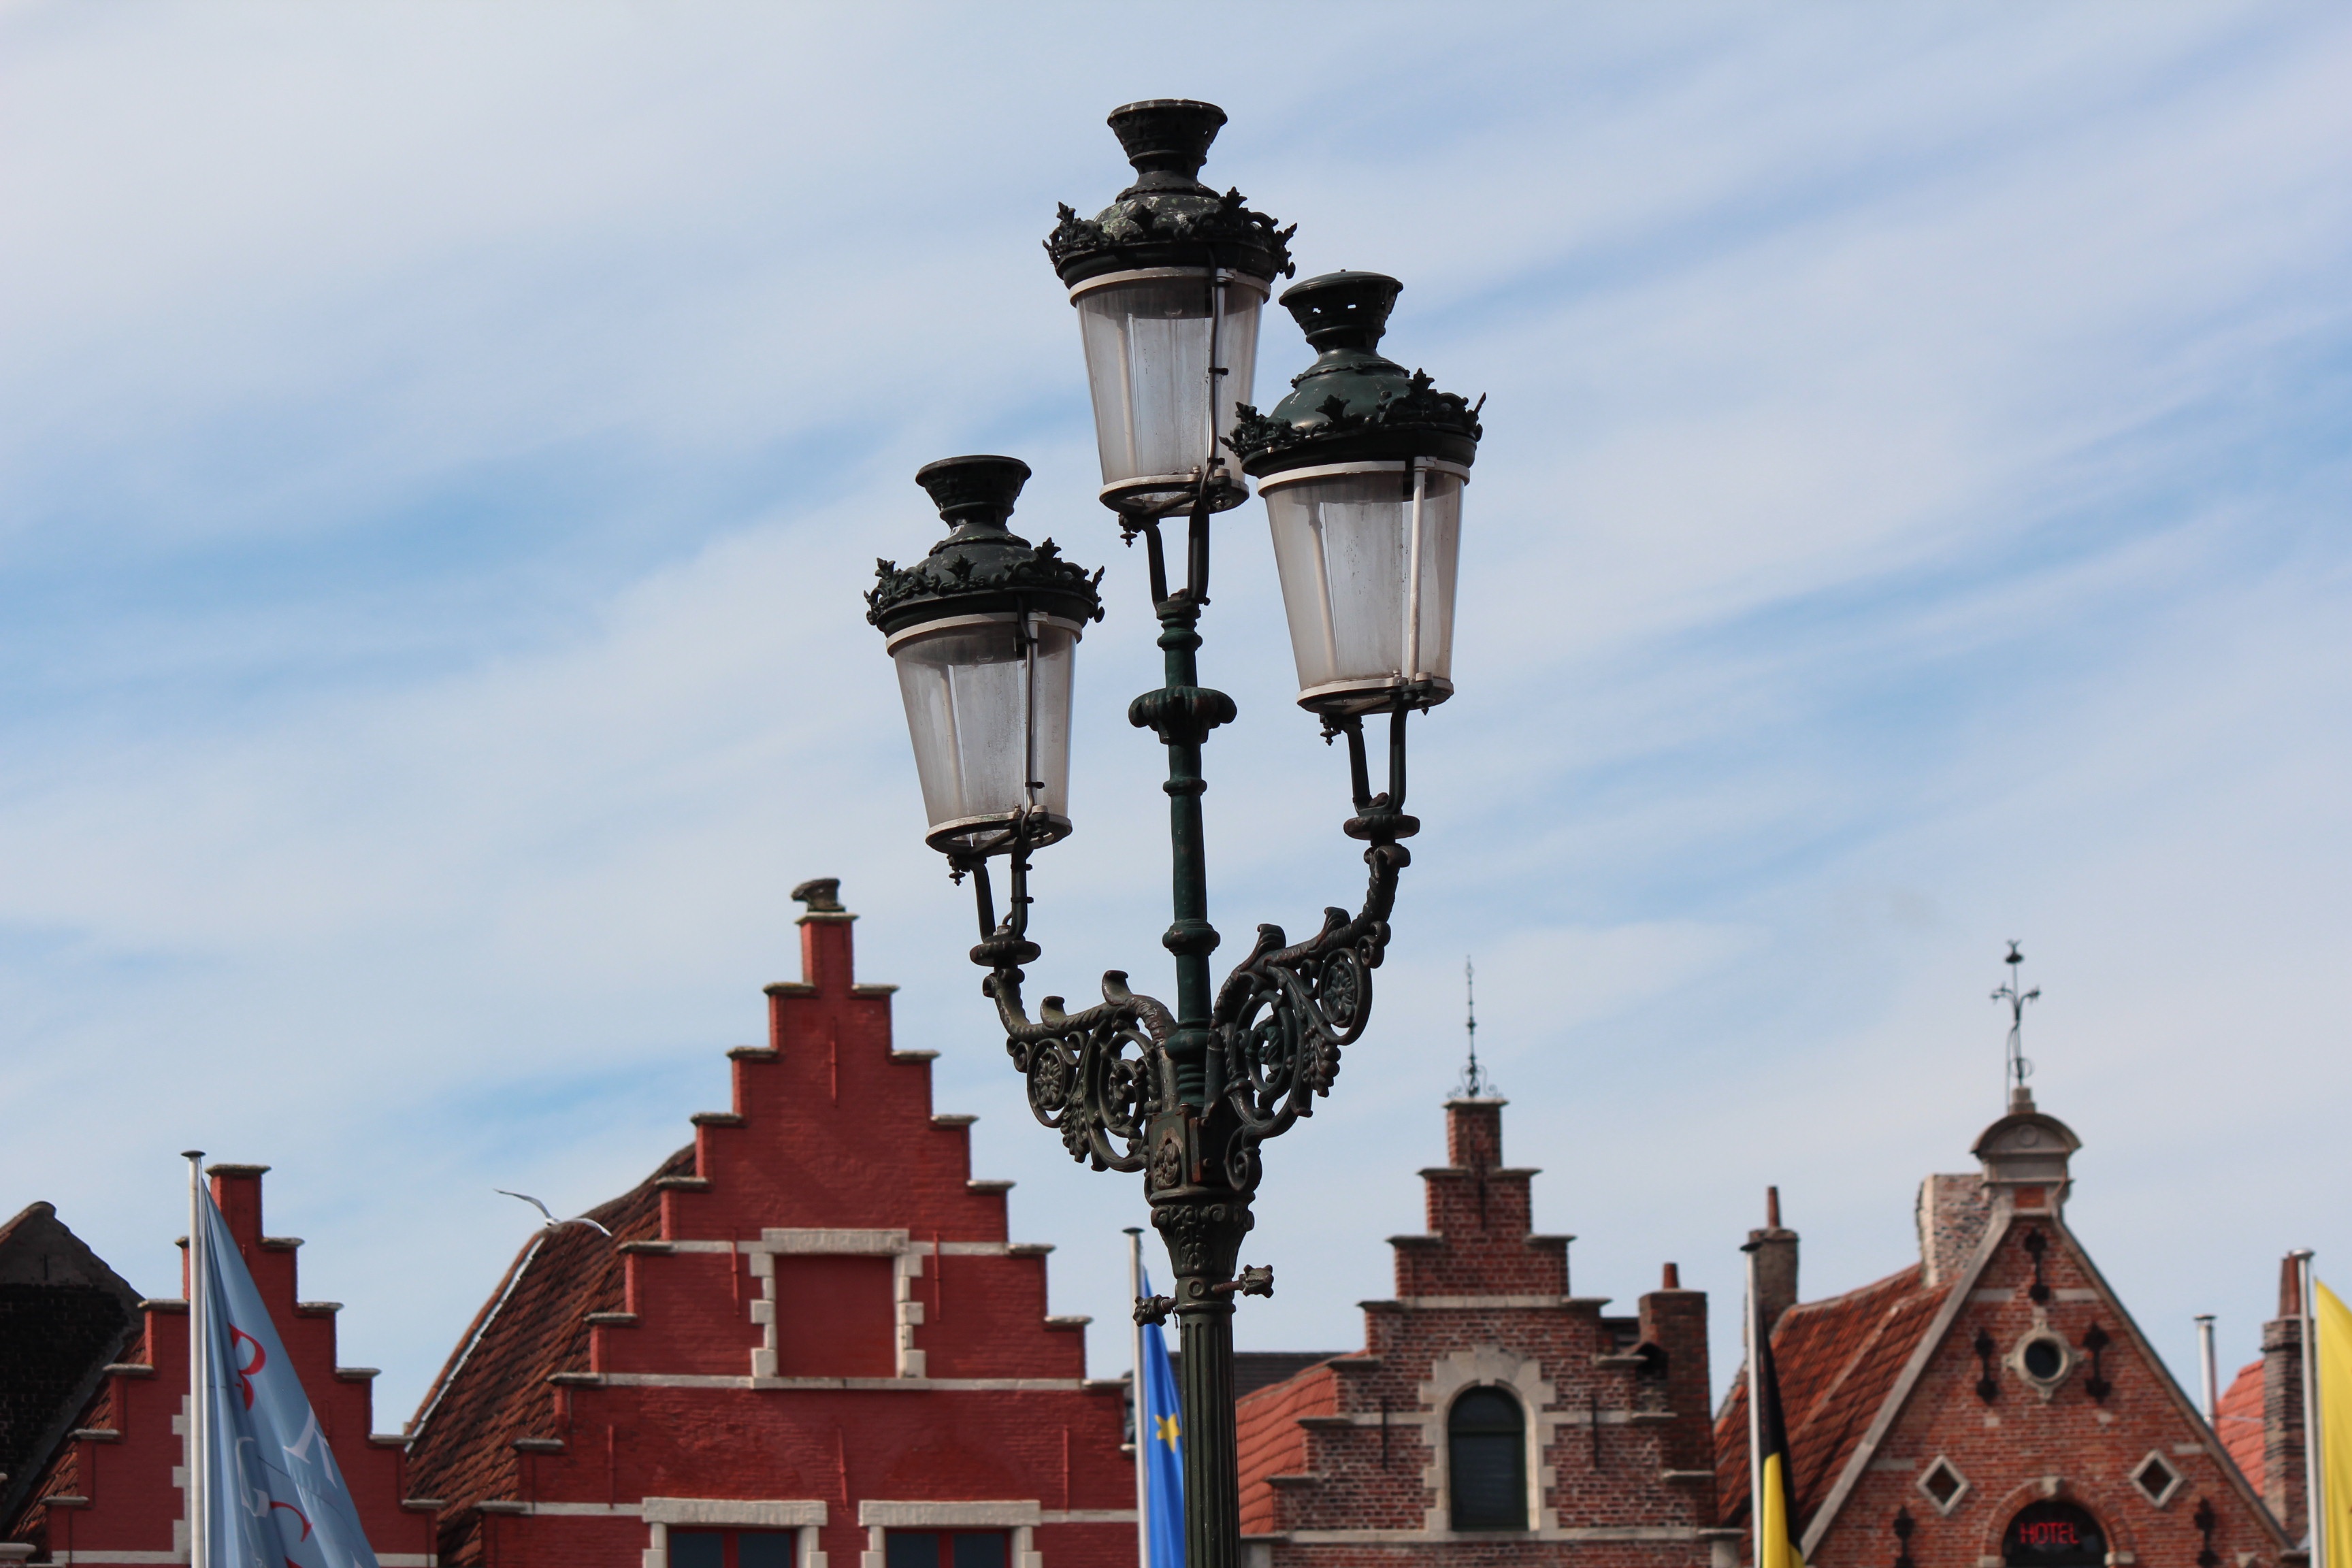
tower, landmark, street light, lighting, light fixture